Woodhead line

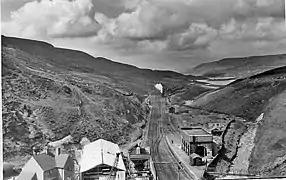
The line in 1951 before electrification, looking westwards from above Woodhead Tunnel. Woodhead railway station is visible in the foreground.

The route from Manchester to Sheffield was with stops at Gorton, Guide Bridge, Newton, Godley Junction, Broadbottom, Glossop and Dinting, Glossop Central, Hadfield, Crowden, Woodhead, Dunford Bridge, Hazlehead Bridge, Penistone, Wortley, Deepcar, Oughtibridge, Wadsley Bridge and Neepsend. Services still run from Manchester to Glossop and Hadfield; trains also run from Sheffield to Penistone (via a different route), continuing onwards to Huddersfield. The section from Deepcar to Sheffield is currently used for goods.